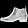
Label: Ankle boot